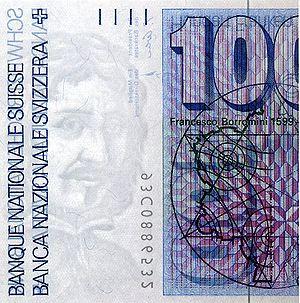
Un fil de sécurité est un dispositif de sécurité présent dans de nombreux billets de banque afin de les protéger contre la contrefaçon. Il comprend un mince ruban qui est enfilé à travers le papier du billet.